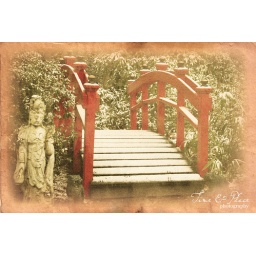
An old Asian statue stands next to a red lacquered bridge in the winter.